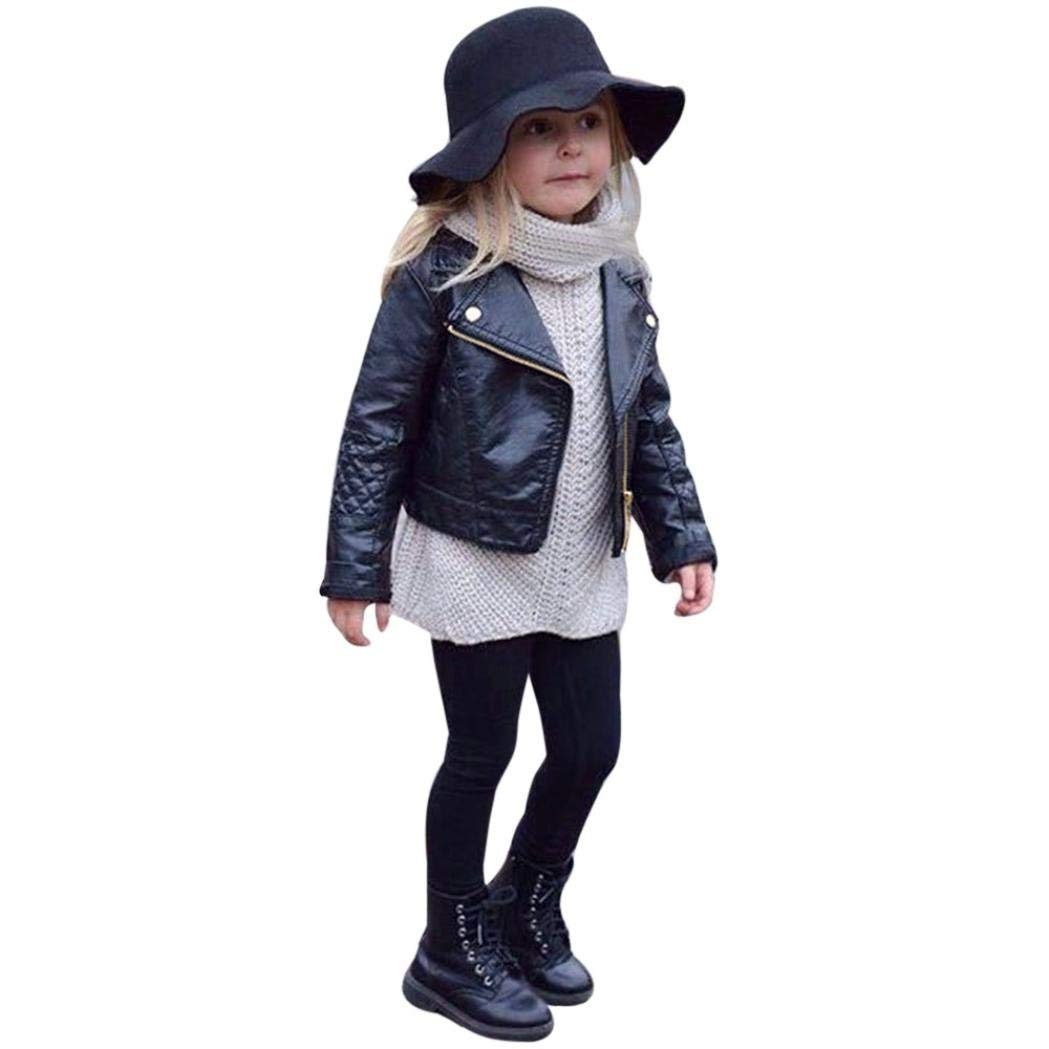
Gliglittr Toddler Baby Boy Girl Motorcycle Faux Leather Jackets Coat Winter Outwear For 1-6Y (Black, 2-3T(Size 90)
??Welcome to ours stores. We are dedicated to provide best quality product and good customer service! Size Chart: Size:80-----Bust:25.2-----Length:13.0-----Sleeve:11.4-----Recommended Age:12-18M Size:90-----Bust:26.0-----Length:13.8-----Sleeve:11.8-----Recommended Age:2-3T Size:100---Bust:26.8-----Length:14.6-----Sleeve:12.2-----Recommended Age:3-4T Size:110---Bust:27.6-----Length:15.4-----Sleeve:12.6-----Recommended Age:4-5T Size:120---Bust:28.4-----Length:16.2-----Sleeve:13.0-----Recommended Age:5-6T ??Please confirm your size and check the size chart before purchasing this product in order to purchase a satisfactory product. Thank you! ??Please allow the color of the real items might be slightly different from the picture shown due to monitor resolution and settings, thanks for your understanding.
Brand: Gliglittr
Category: Apparel & Accessories > Clothing > Baby & Toddler Clothing > Baby & Toddler Outerwear > Baby & Toddler Coats & Jackets > Motorcycle Outerwear